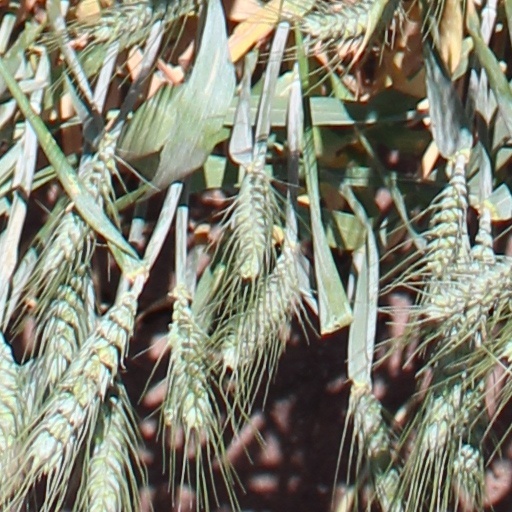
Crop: wheat